J. T. Diamond

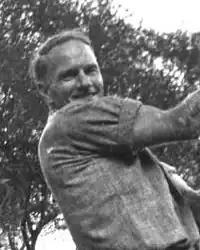
Diamond in 1954

John Thomas Diamond (21 June 1912 – 20 February 2001) was an amateur New Zealand historian and archaeologist. Over 70 years, Diamond documented the industrial, archaeological and social history of West Auckland.